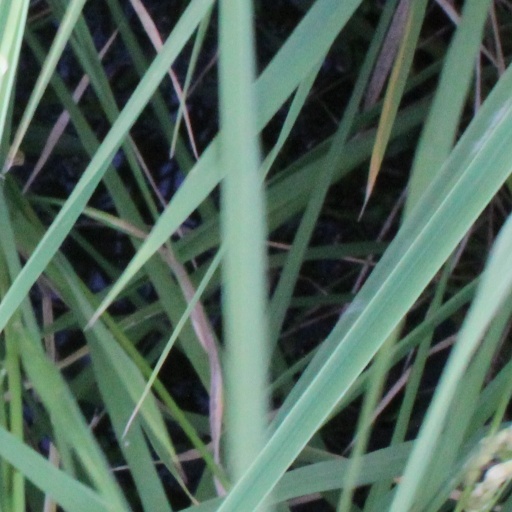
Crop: rice